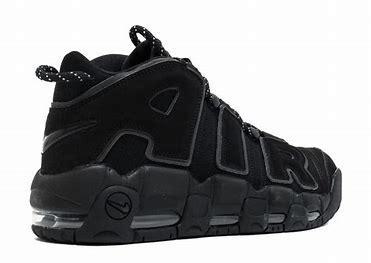
Brand: Nike
Model: Air More Uptempo 96